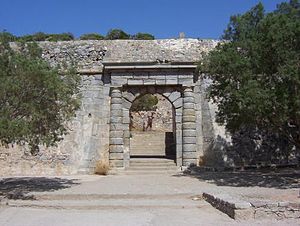
Spinalonga / Historie / Venetiansk styre
Spinalonga er en ubeboet græsk ø nordøst for Kreta som ligger ved indgangen til Mirabellogolfen. Selv om øen officielt er blevet omdøbt til Kalidon kalder de fleste den fortsat Spinalonga. Den 8,5 ha store ø er 440 m lang, 250 m bred og den højeste forhøjning er 53 meter.